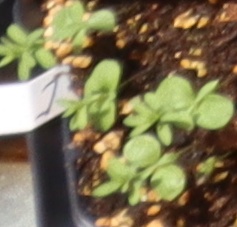
Label: Flax